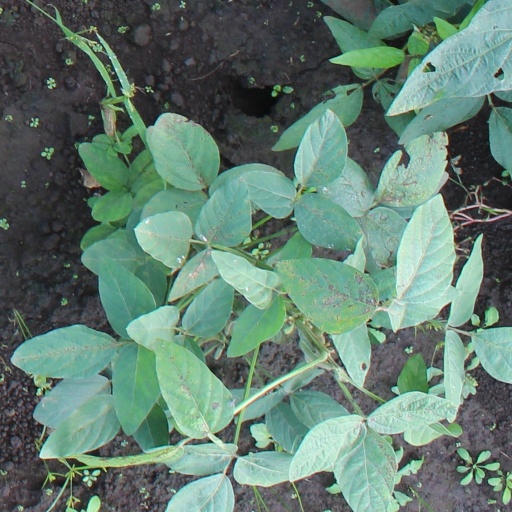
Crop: soybean